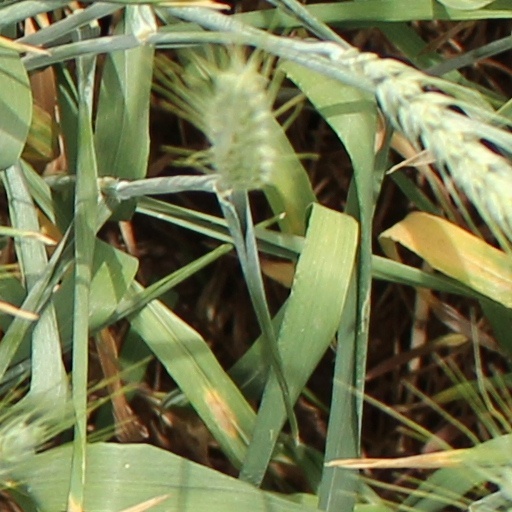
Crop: wheat